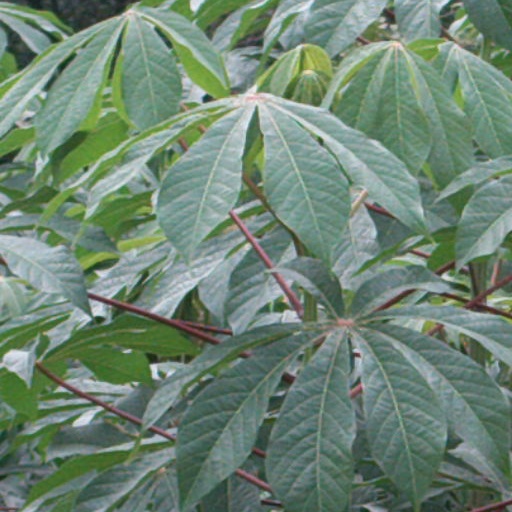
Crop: cassava